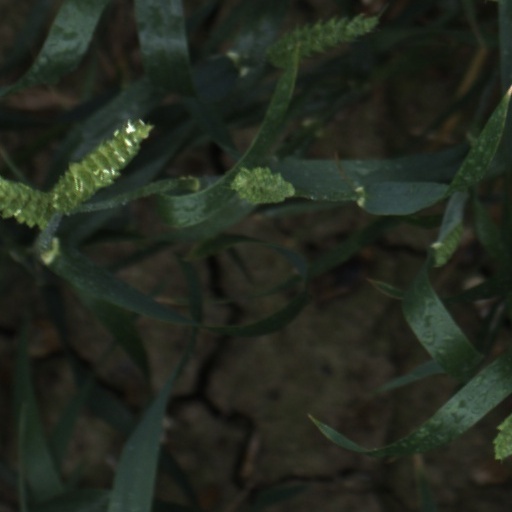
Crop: wheat